Valérie Milot

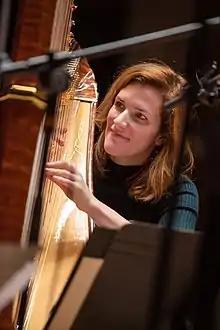
Valérie Milot

Valérie Milot is a Canadian harpist born in the province of Quebec. In 2008, she became the first harpist to win the prestigious "Prix d’Europe" (97th edition). Ms Milot is renowned for her mature musical instinct as well as for the strength and the refinement of her interpretations. Her first recording, called « Révélation », was released in October 2009.